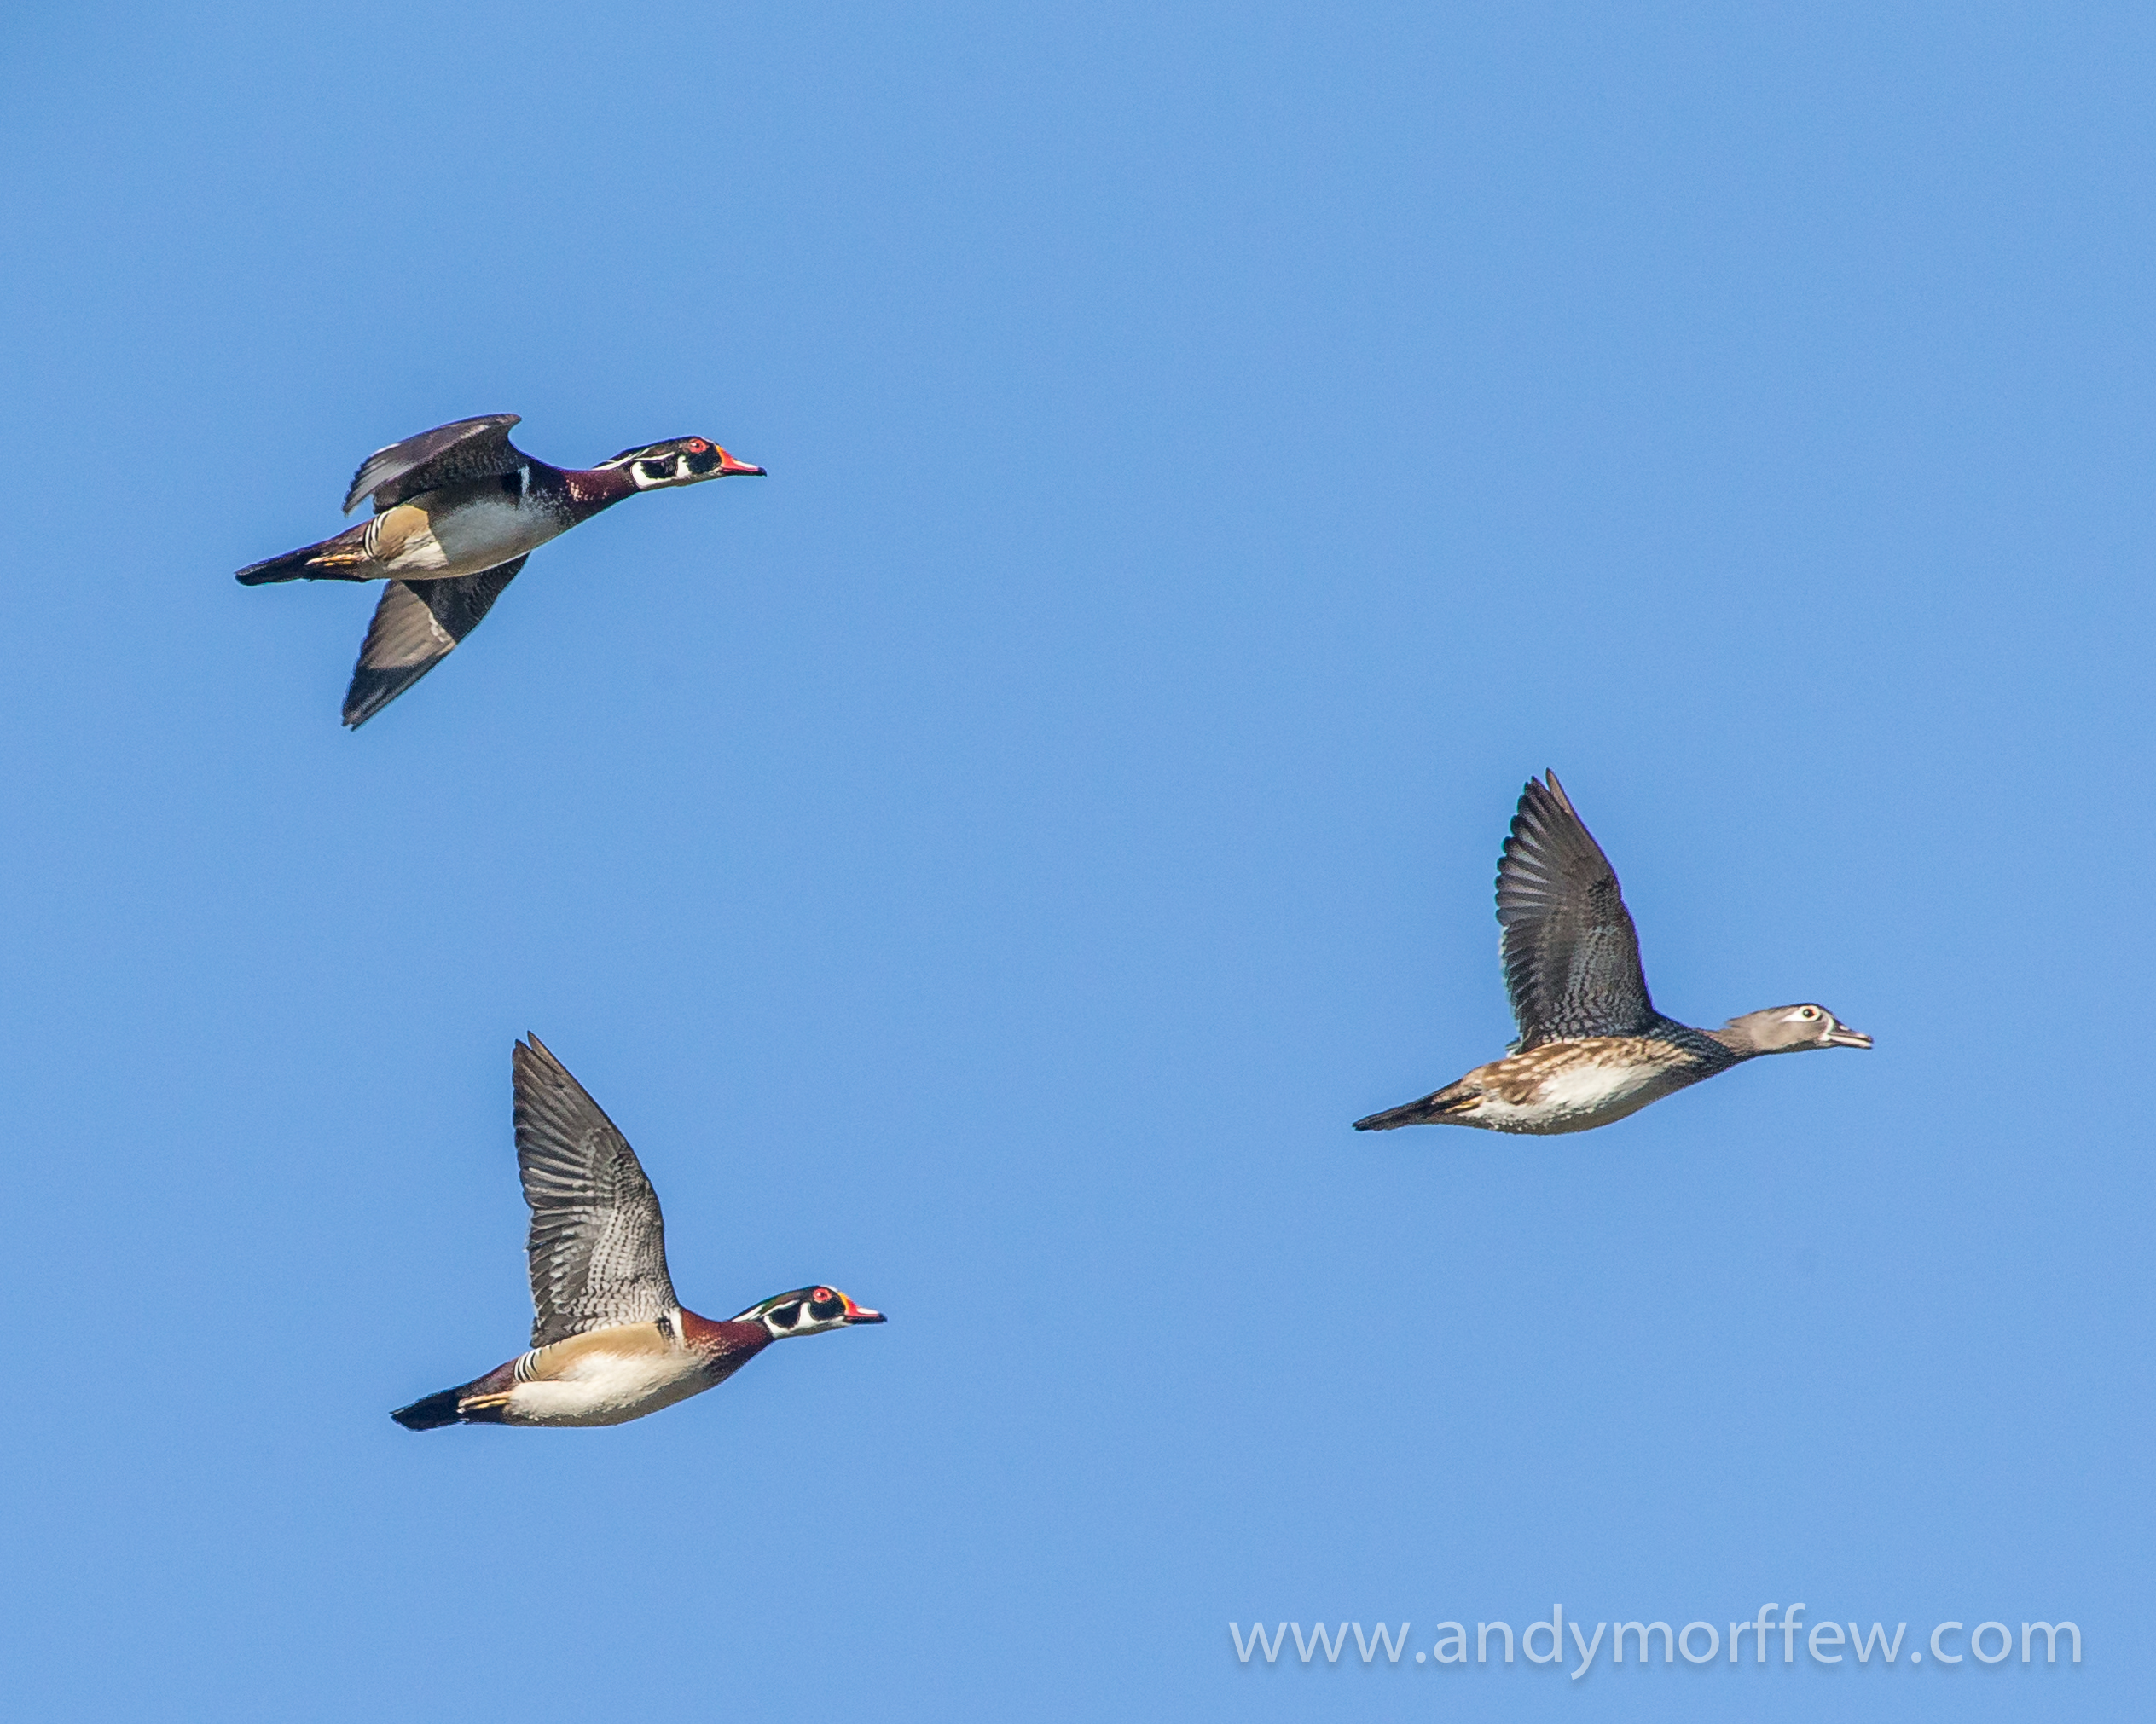
bird, wing, flight, fauna, duck, vertebrate, water bird, florida, canard, inflight, swallow, andymorffew, morffew, harnsmarsh, bird migration, woodducks, perching bird, animal migration